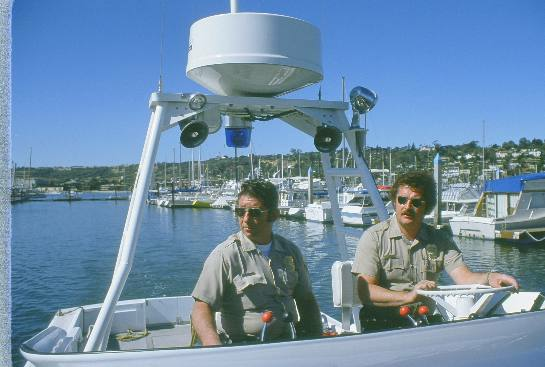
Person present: Yes